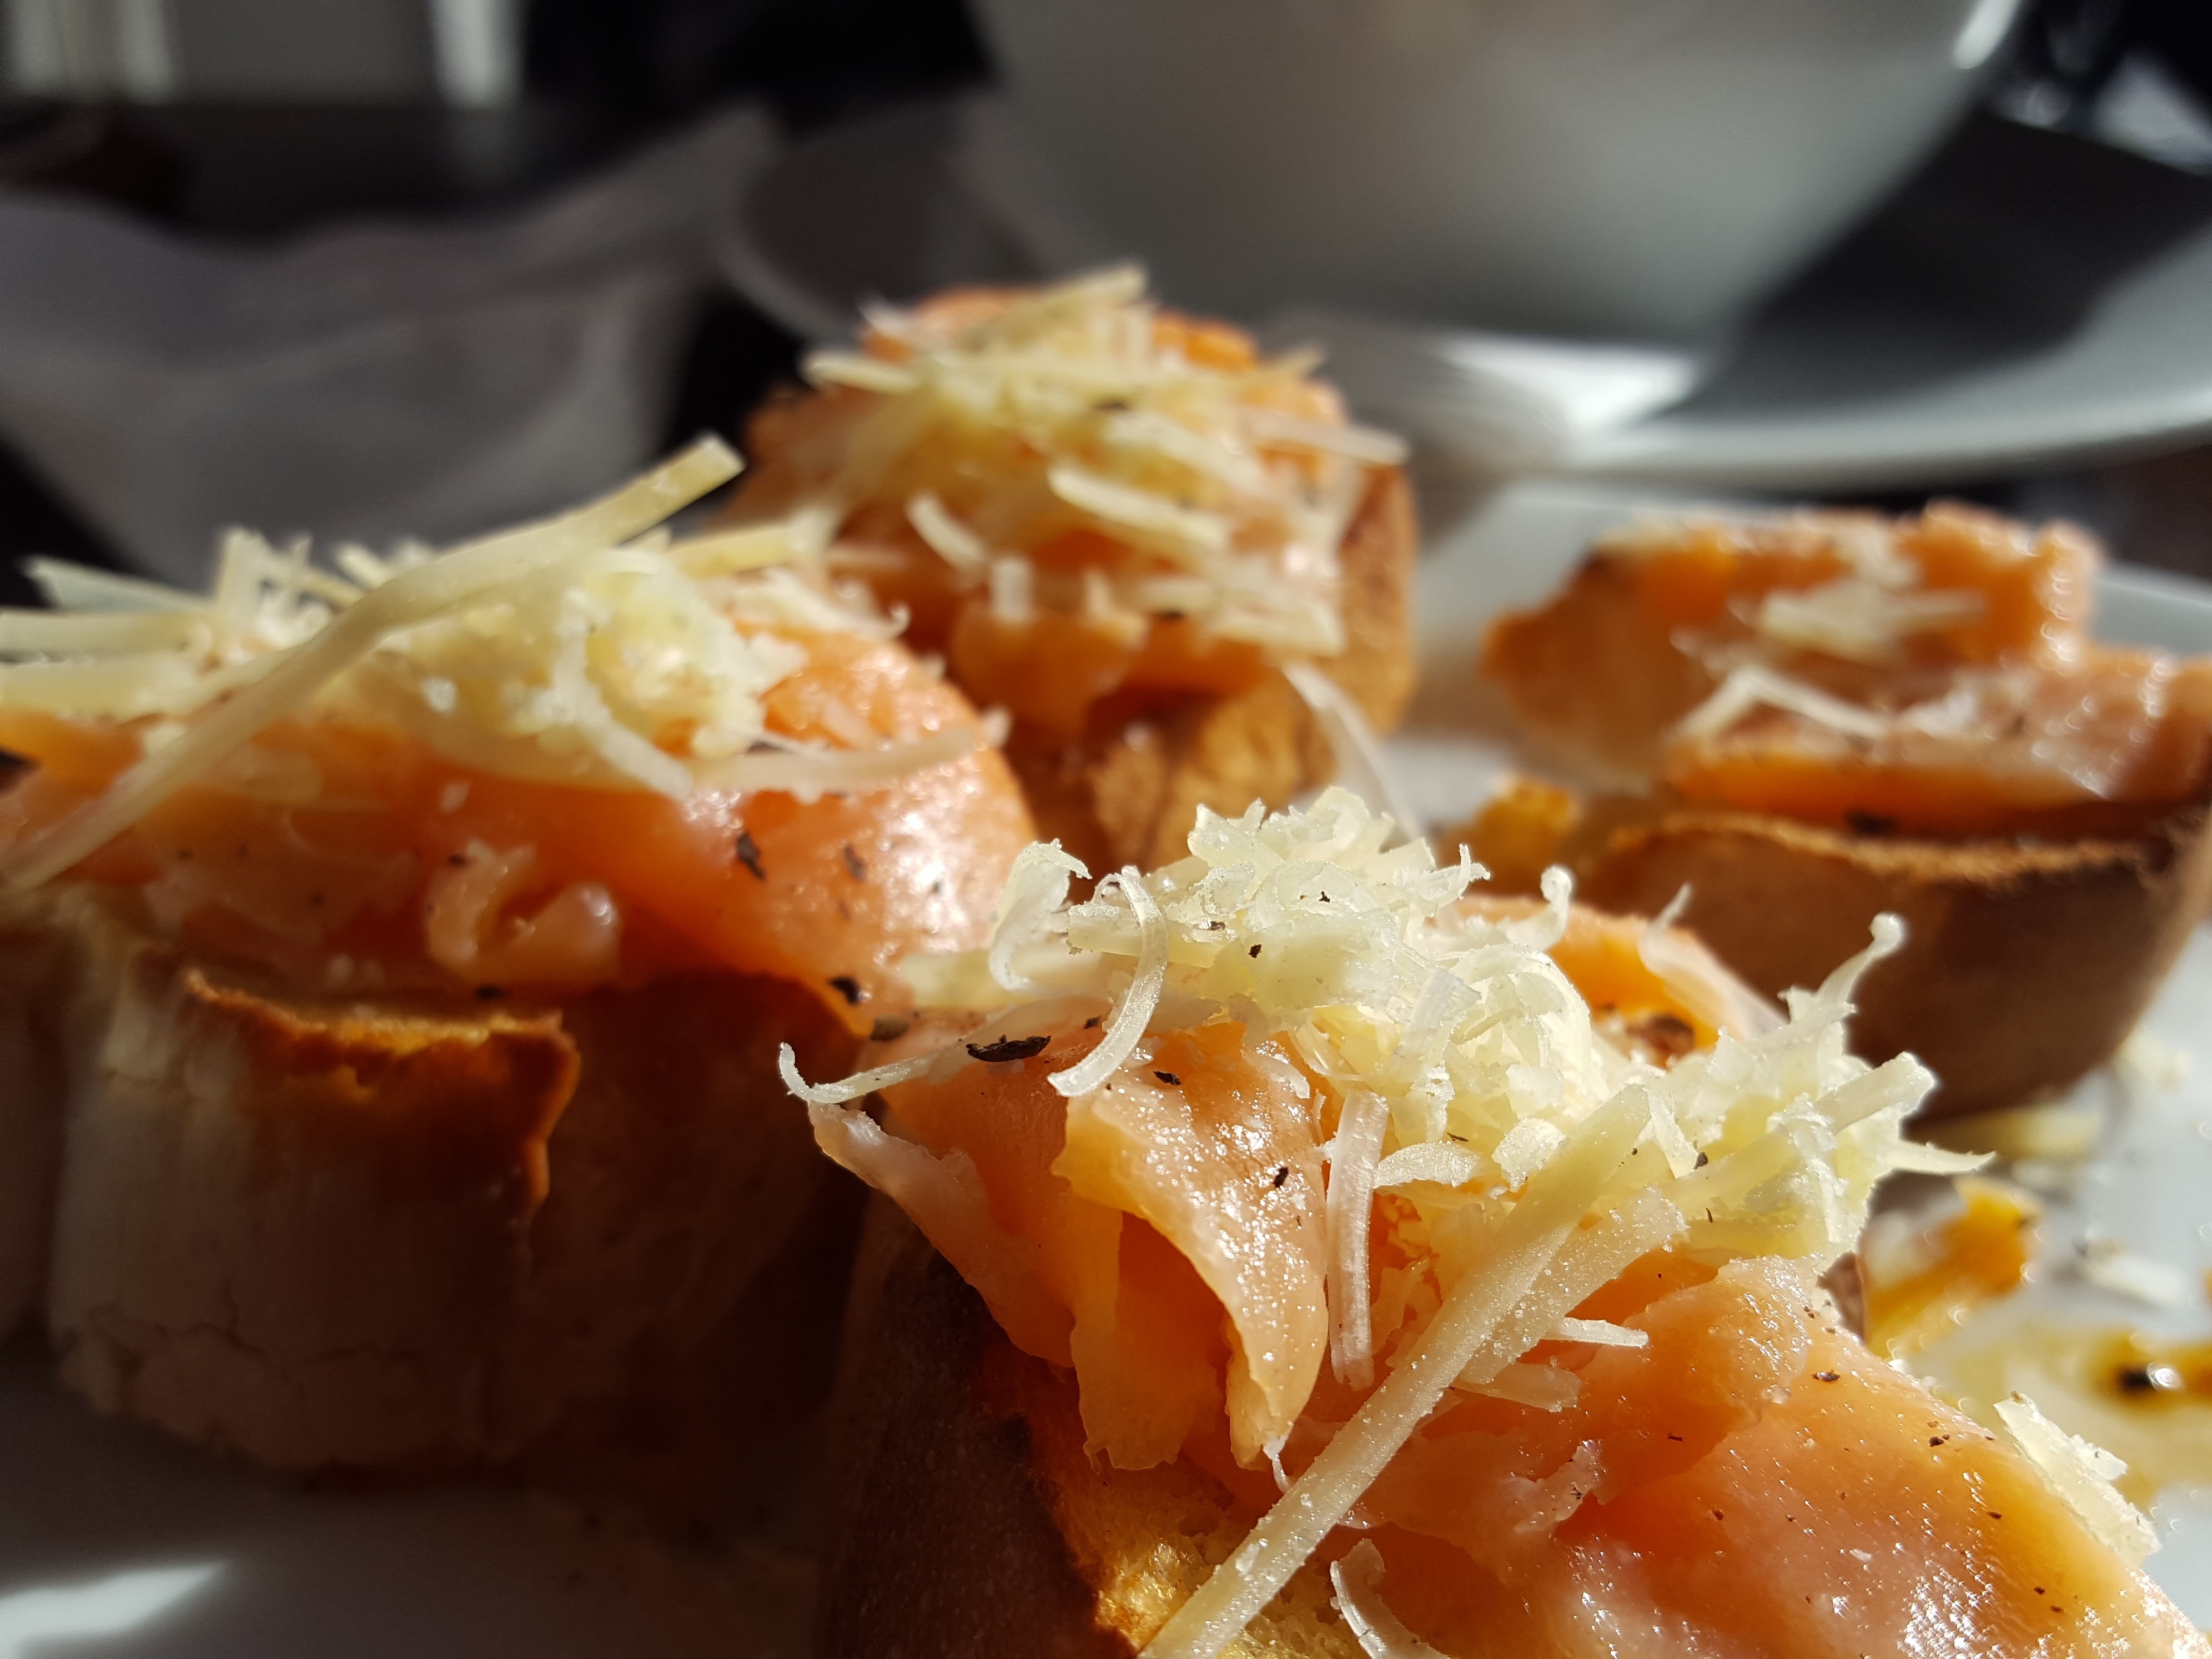
restaurant, dish, meal, food, produce, salt, breakfast, cuisine, homemade, bread, knife, cheese, cook, asian food, salmon, gastronomy, flour, muffins, toasted bread, curious food, homemade bread